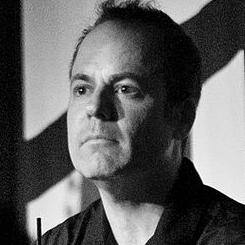
Age: 41